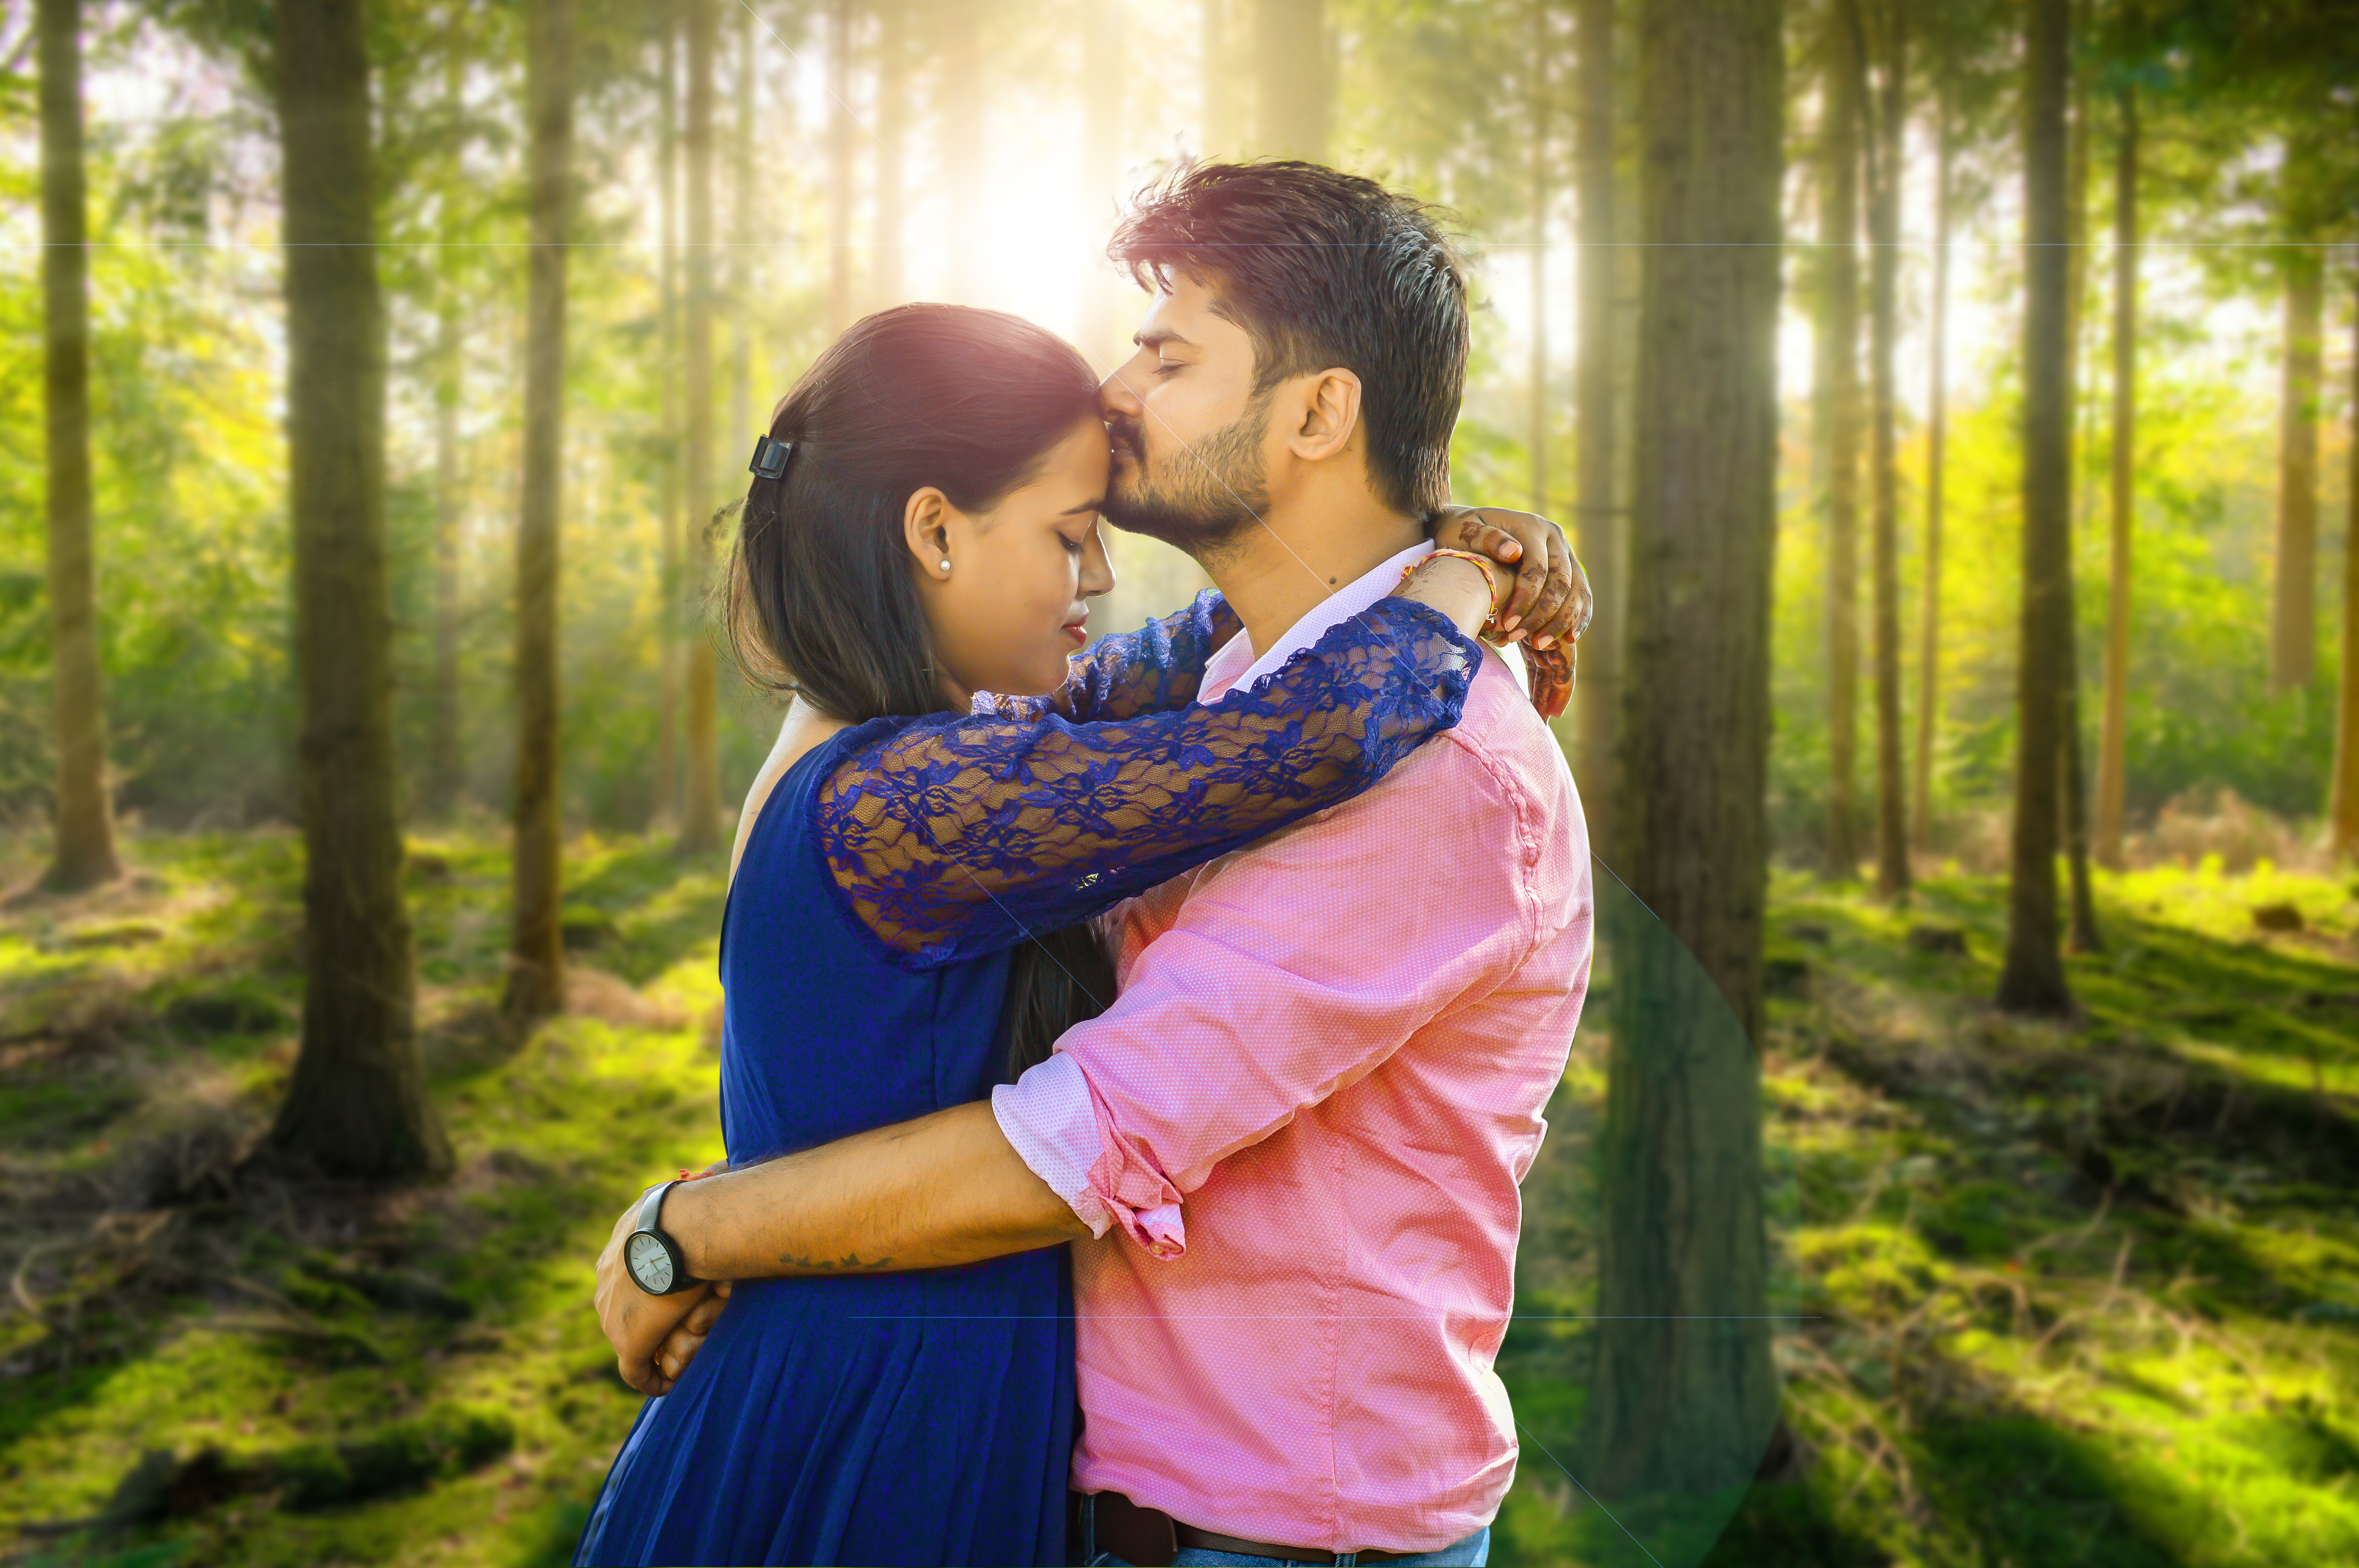
Vikas, Jyoti, pre wedding, India Wedding, indian couple, Love images, engagement pics, pre wedding shoot, india, pre wedding couple, People in nature, photograph, romance, people, green, love, natural landscape, natural environment, tree, interaction, yellow, hug, botany, photography, woodland, forest, leaf, happy, sunlight, kiss, smile, landscape, plant, gesture, family, honeymoon